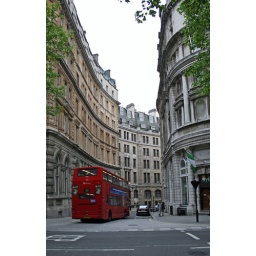
An iconic red double-decker bus heads down a side street near Charing Cross Station.